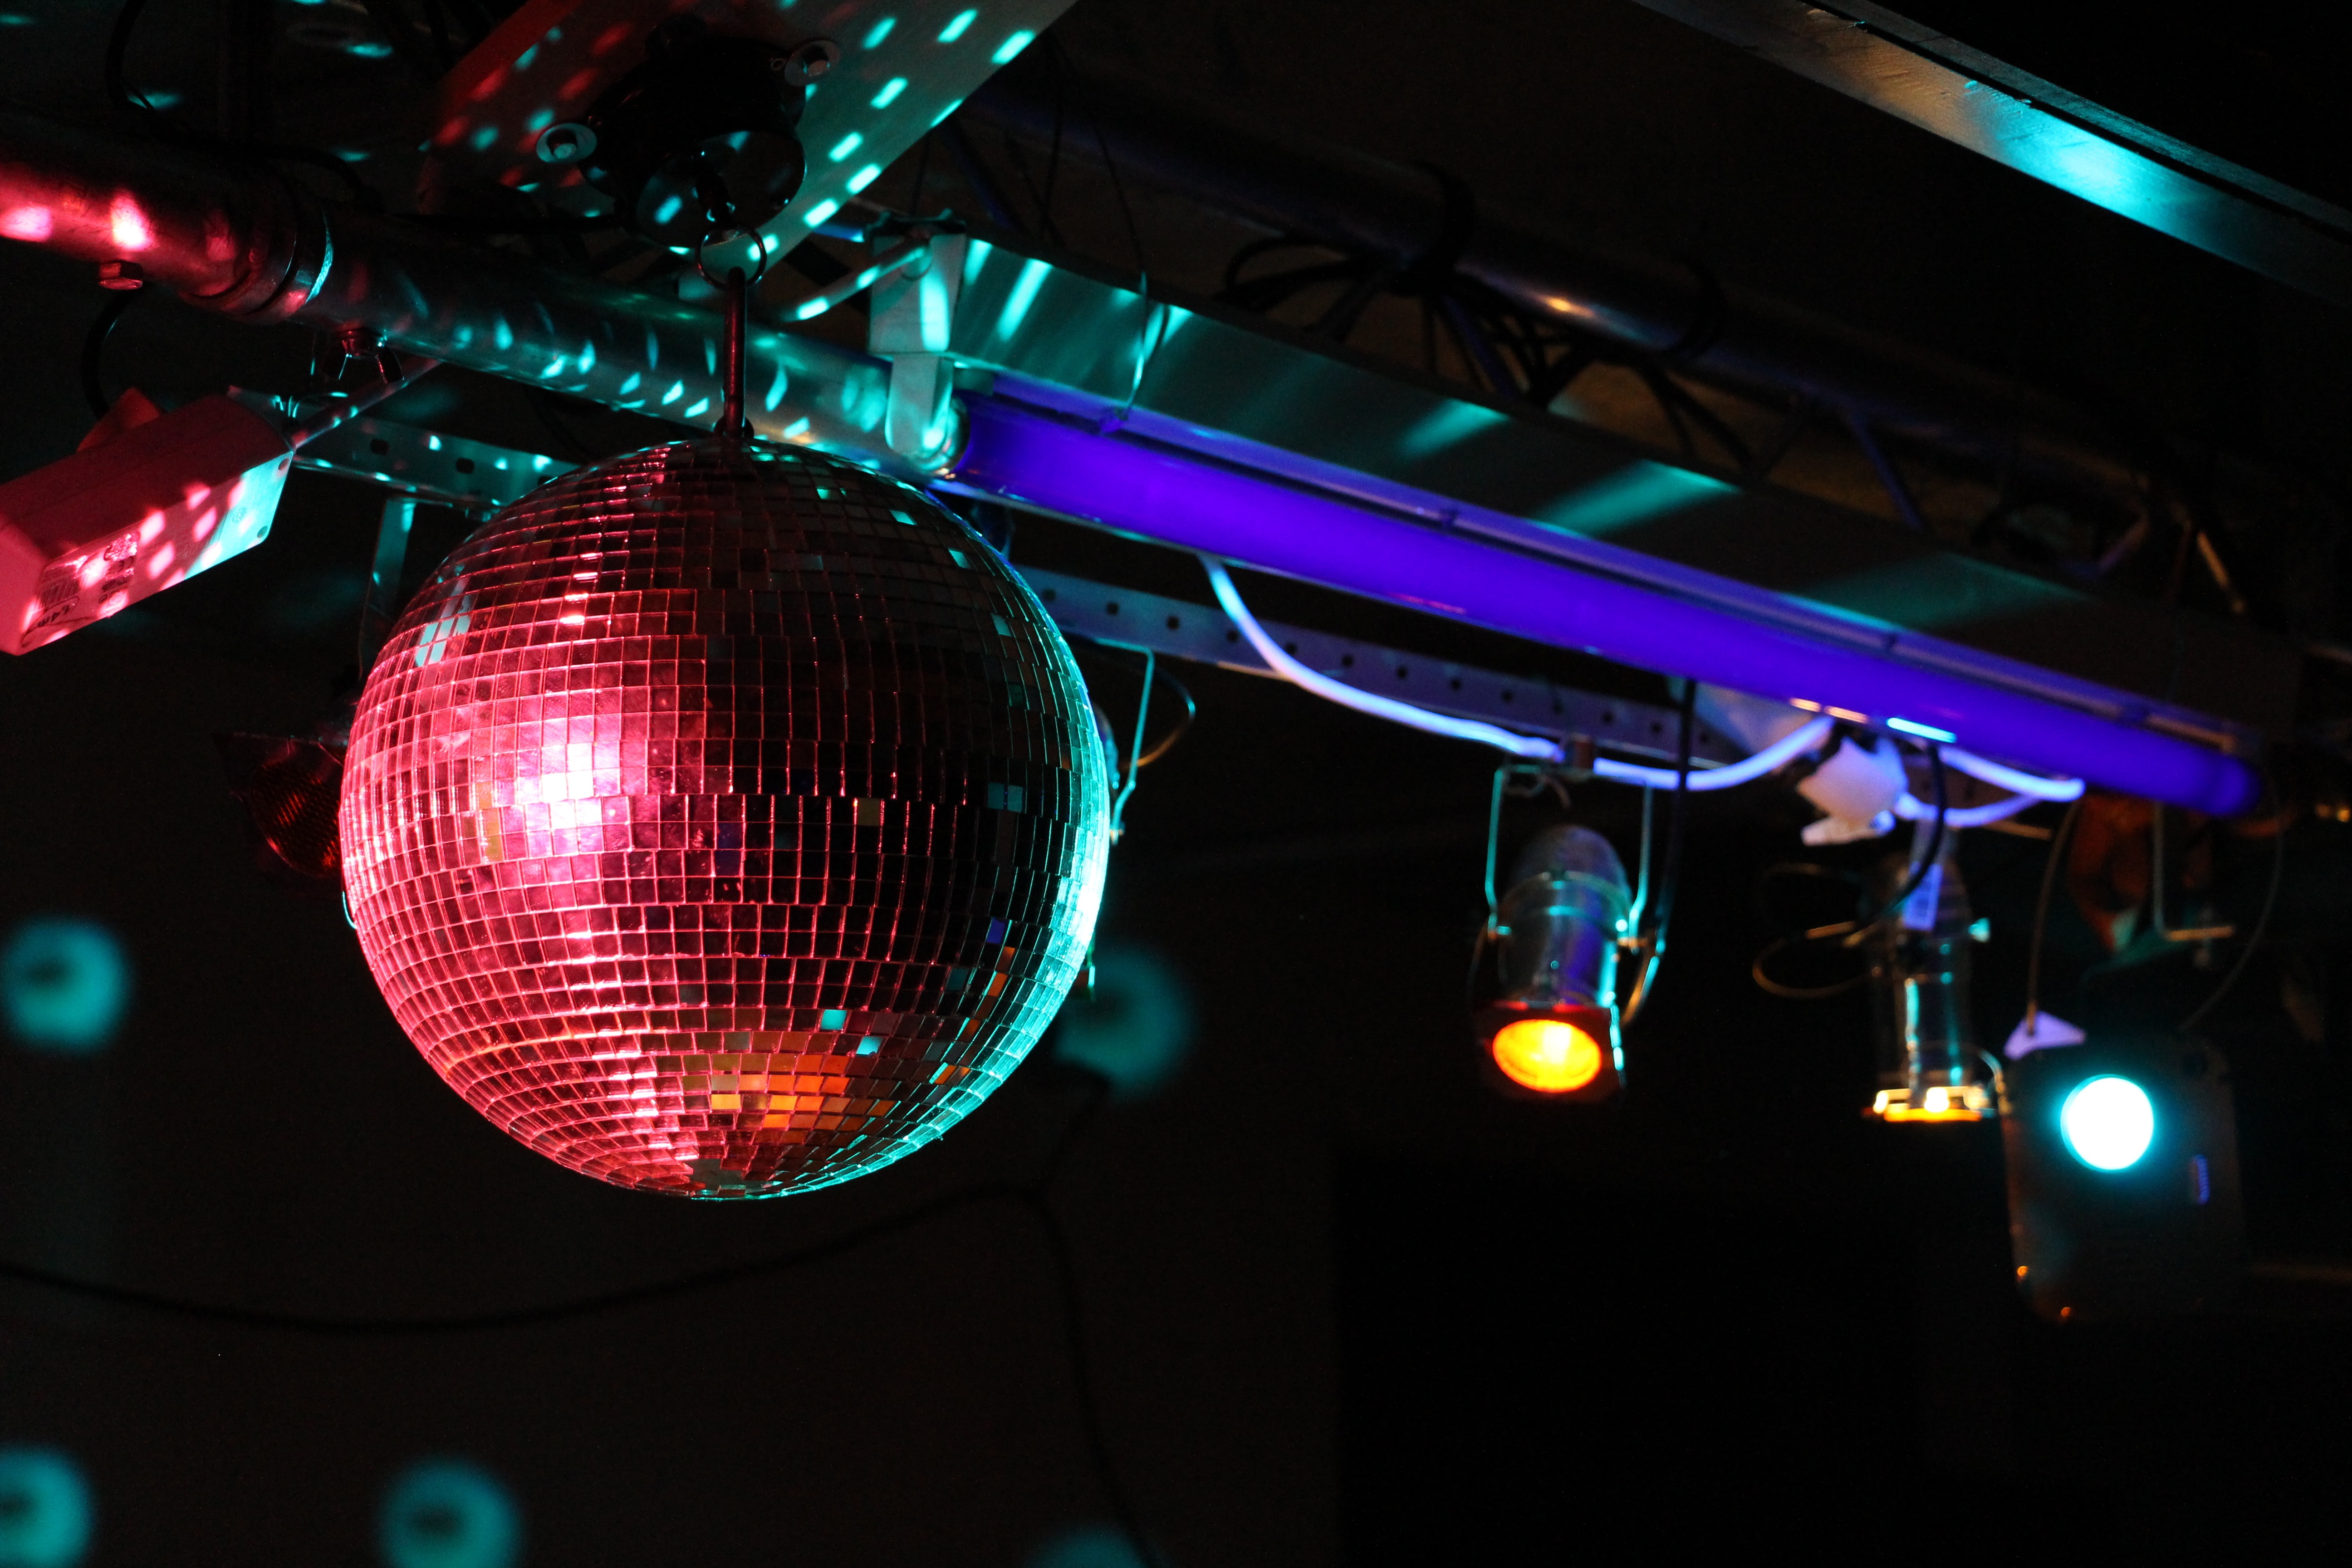
music, light, night, reflection, darkness, club, lighting, laser, lichtspiel, stage, party, disco, nightclub, night club, disco ball, dance club, display device